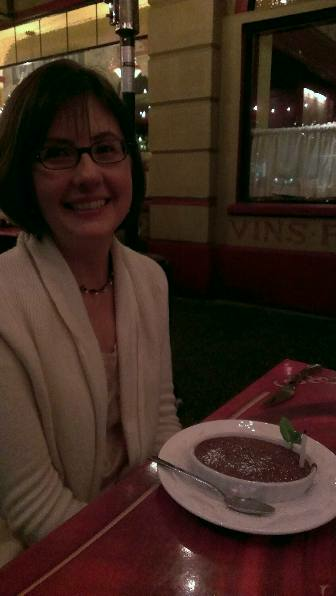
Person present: Yes